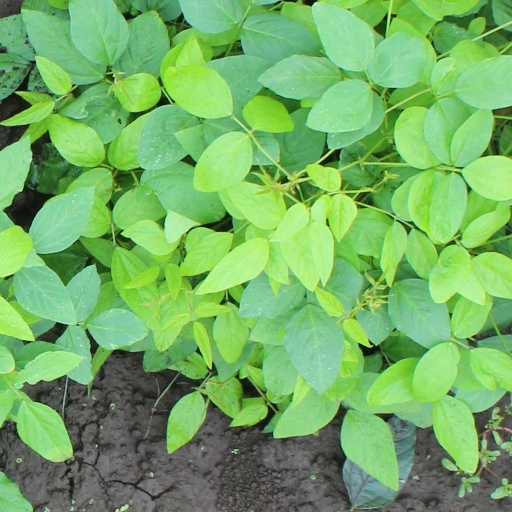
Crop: soybean